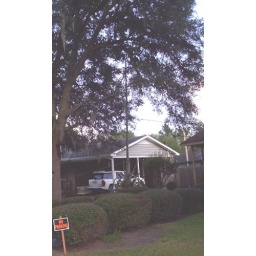
That's not a phone pole, it is a century plant that is blooming in Conway.